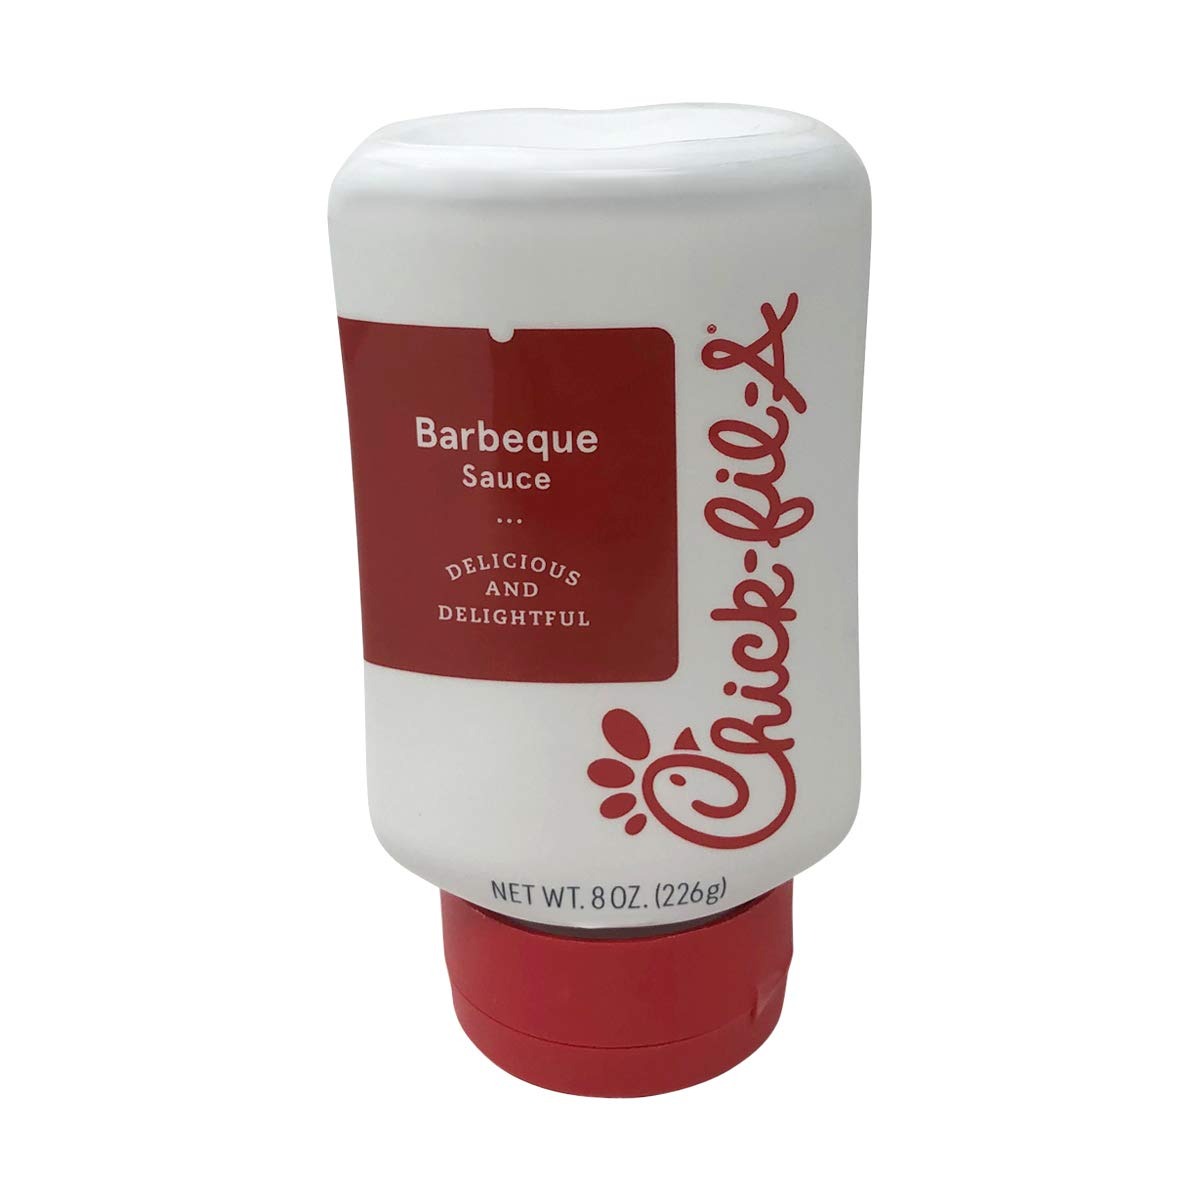
Item Name: Chick-Fil-A Sauce 8 oz. Squeeze Bottle - Resealable Container for Dipping, Drizzling, and Marinades (Barbeque)
Bullet Point 1: Classic Chick-Fil-A Sauces
Bullet Point 2: Makes a Great Condiment For Snacks, Lunches, and Dinners
Bullet Point 3: A Party Favorite Your Family and Friends Will Enjoy
Bullet Point 4: Shake Well and Refrigerate After Opening
Value: 8.0
Unit: Fl Oz

Price: 13.49